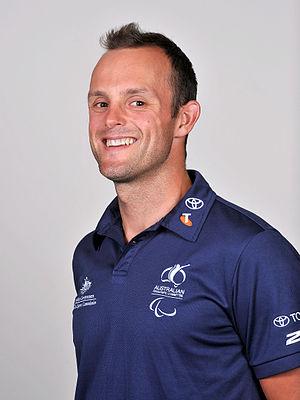
Mark Jamieson est un coureur cycliste australien. Spécialiste de la piste, il a notamment été champion du monde de poursuite par équipes avec l'équipe d'Australie en 2006 à Bordeaux.